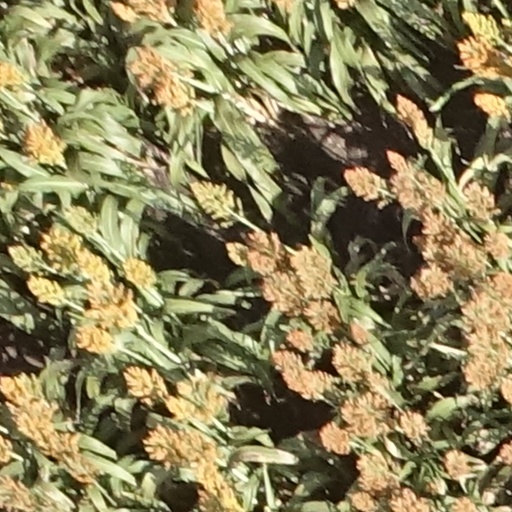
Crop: sorghum